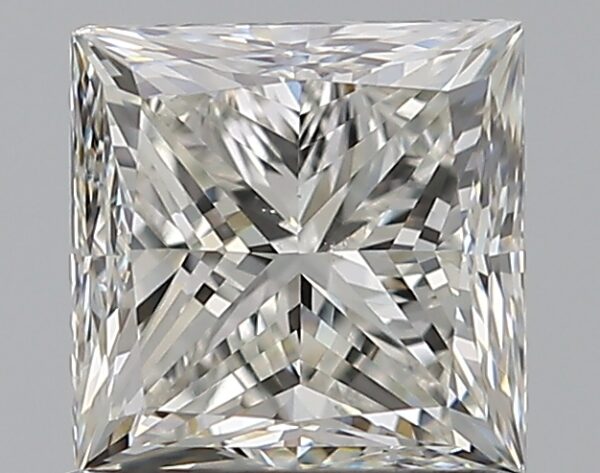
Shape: princess
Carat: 1
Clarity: VS2
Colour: I
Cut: VG
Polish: EX
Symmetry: GD
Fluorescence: N
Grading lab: GIA
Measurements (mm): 5.37 x 5.3 x 3.97